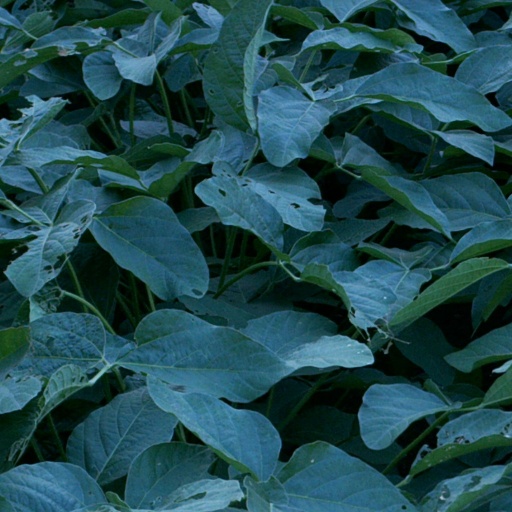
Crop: soybean